Dvorce (Slovakia)

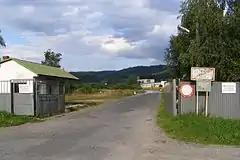

Dvorce is a former village in the Levoča District in Slovakia.